War Room (Wally Hedrick)

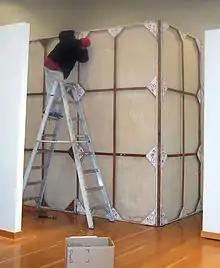
Installing Hedrick's "War Room" at Sonoma State University in 2002.

The War Room (1967/68–2002), by Wally Hedrick (1928–2003), consists of eight canvases approximately 5 feet wide and 11 feet tall, all painted a deep black. Hedrick referred to these canvases as "wounded veterans". These canvases are bolted together to create a freestanding cubic room that could be entered via a small door in one of the canvases, thus creating an architectural painting. The black painted surfaces of the canvases face inward and the backs of the canvases face outward.